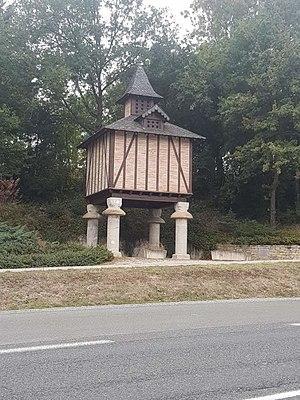
Pigeonnier de Lescout
Lescout est une commune française située dans le département du Tarn, en région Occitanie.